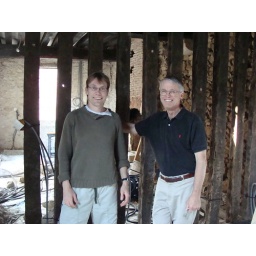
Chris & Byron on the second floor of a house they're working on in La Chrarite.